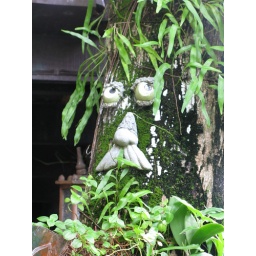
A face decorating a tree at the Natural Restaurant in Phuket Town